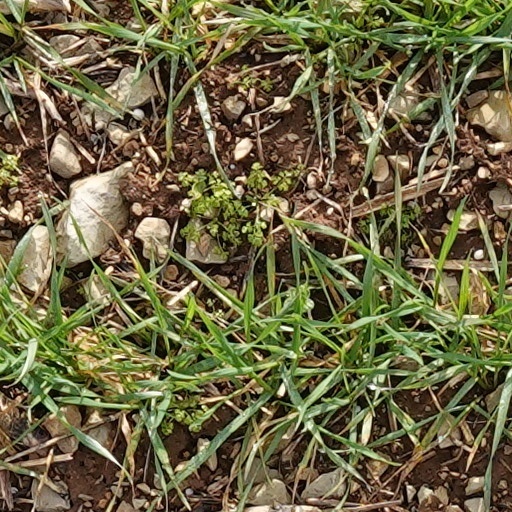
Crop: wheat